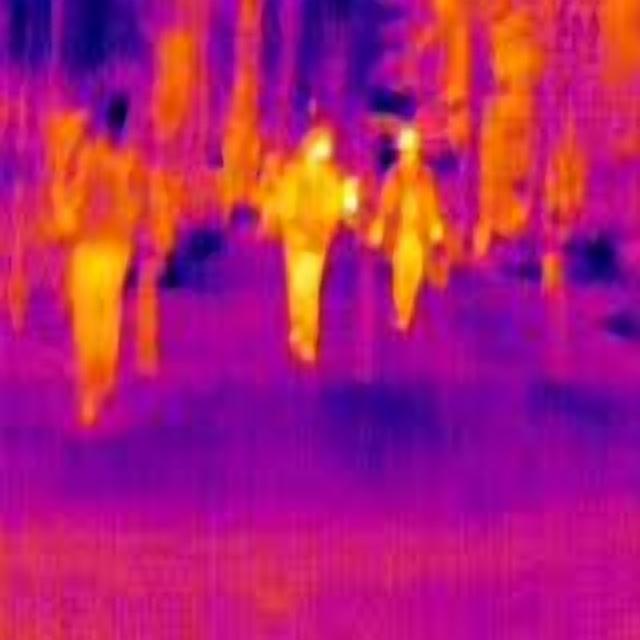
Detected objects:
label: person
label: person
label: person